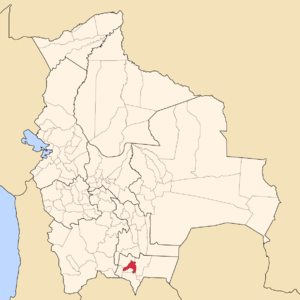
La province de Cercado est une des 6 provinces du département de Tarija, en Bolivie. Son chef-lieu est la ville de Tarija, qui est également la capitale du département.